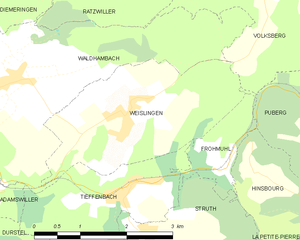
Carte des communes françaises